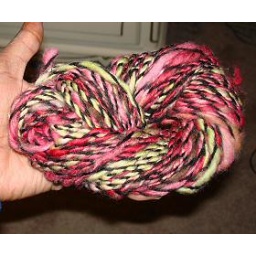
first handspun with yarn love roving in bayfield apple and Knit Picks Palette black yarn